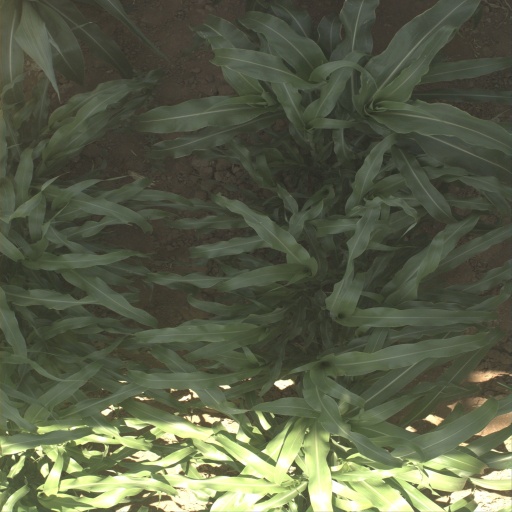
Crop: sorghum